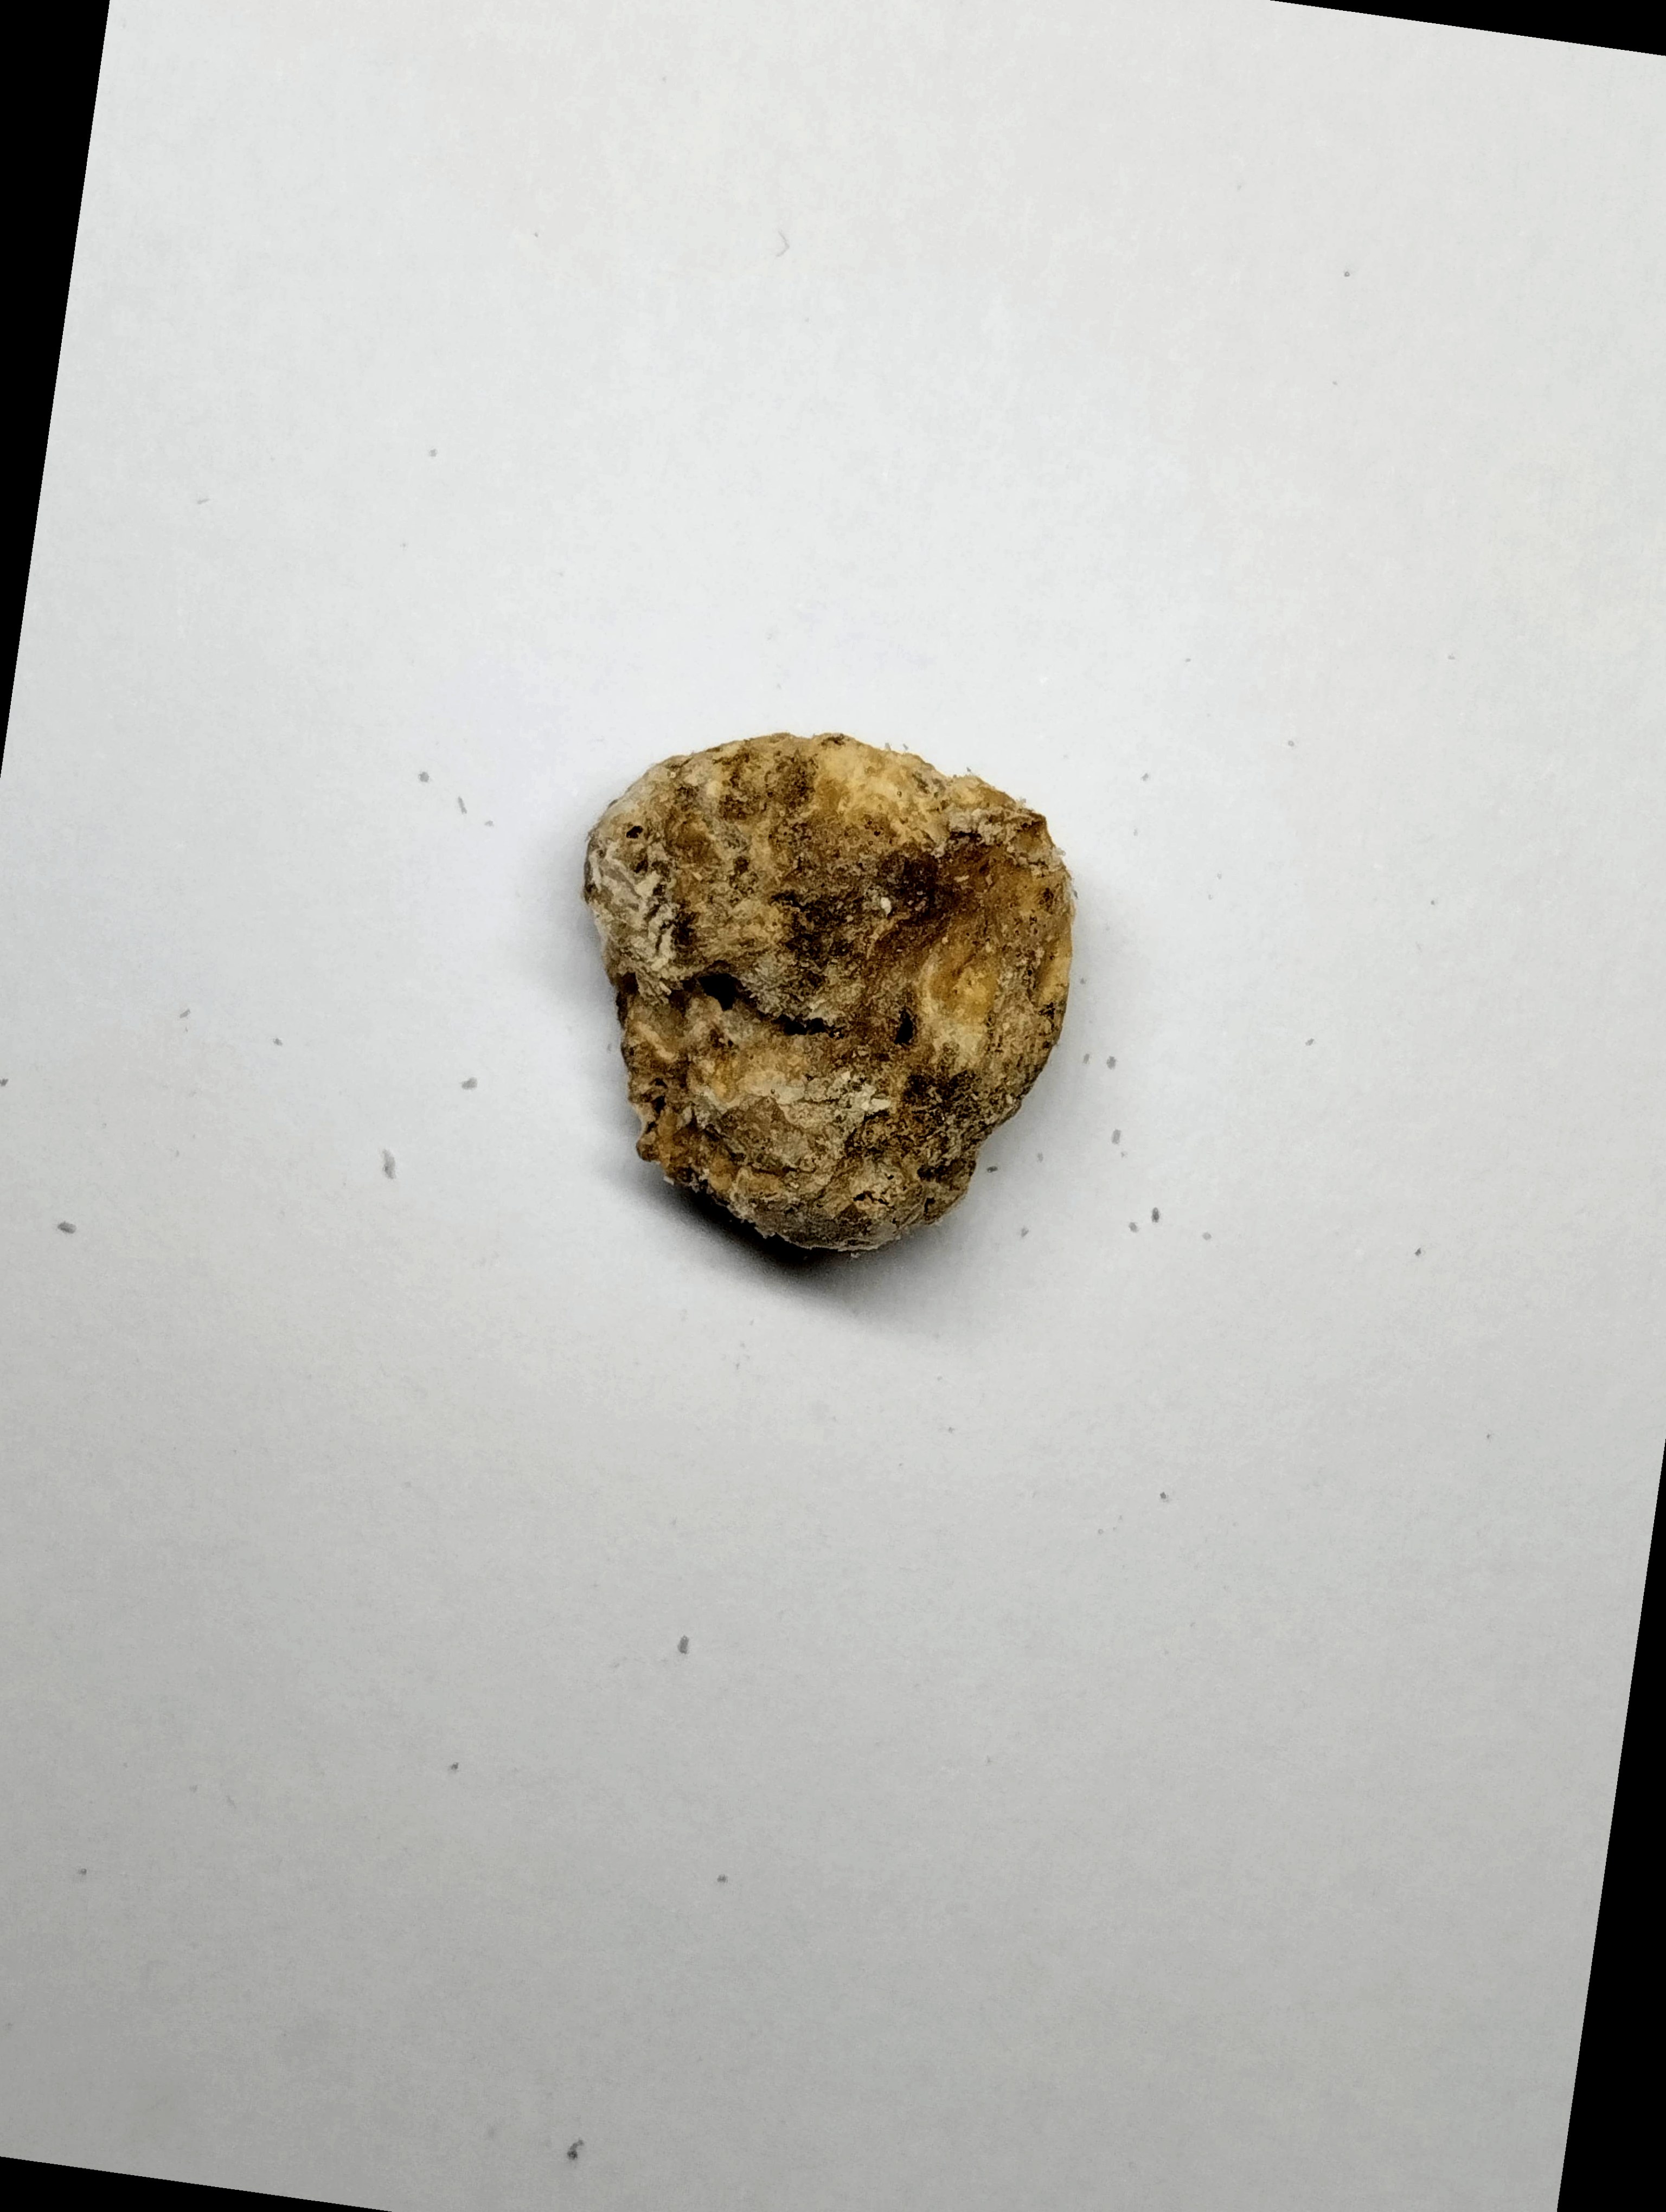
Label: rusak (damaged seed)